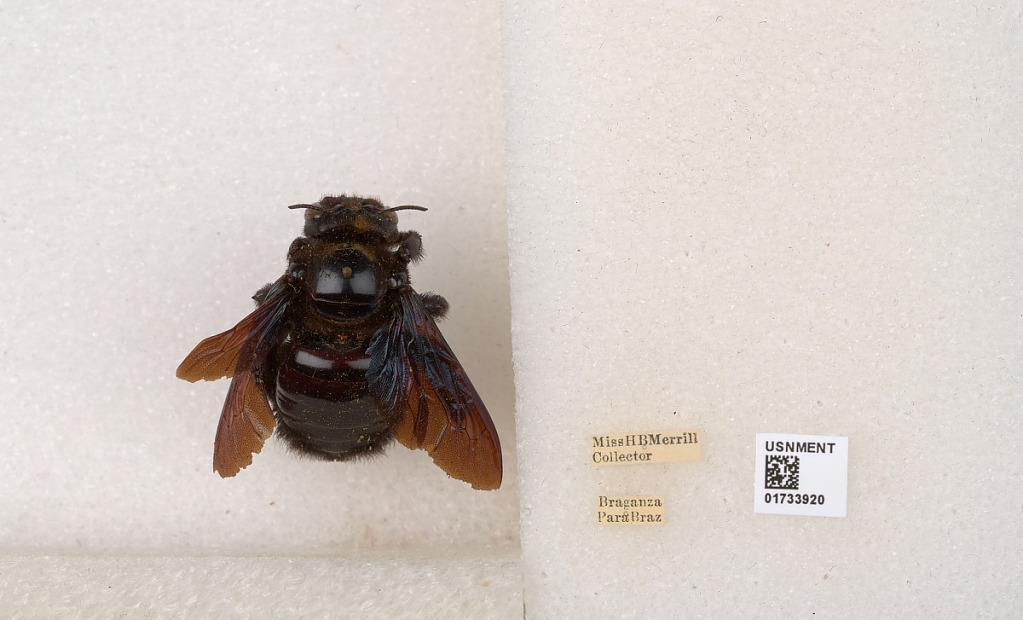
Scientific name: Xylocopa (Neoxylocopa) frontalis (Olivier)
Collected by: Merrill
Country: Brazil
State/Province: Para
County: Braganca
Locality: Braganza